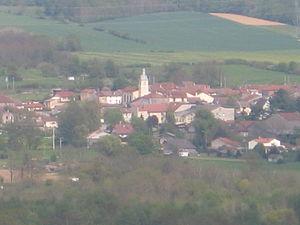
Essegney est une commune française située dans le département des Vosges, en région Grand Est.